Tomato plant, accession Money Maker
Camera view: bottom (45 deg); turntable rotation: 270 degrees
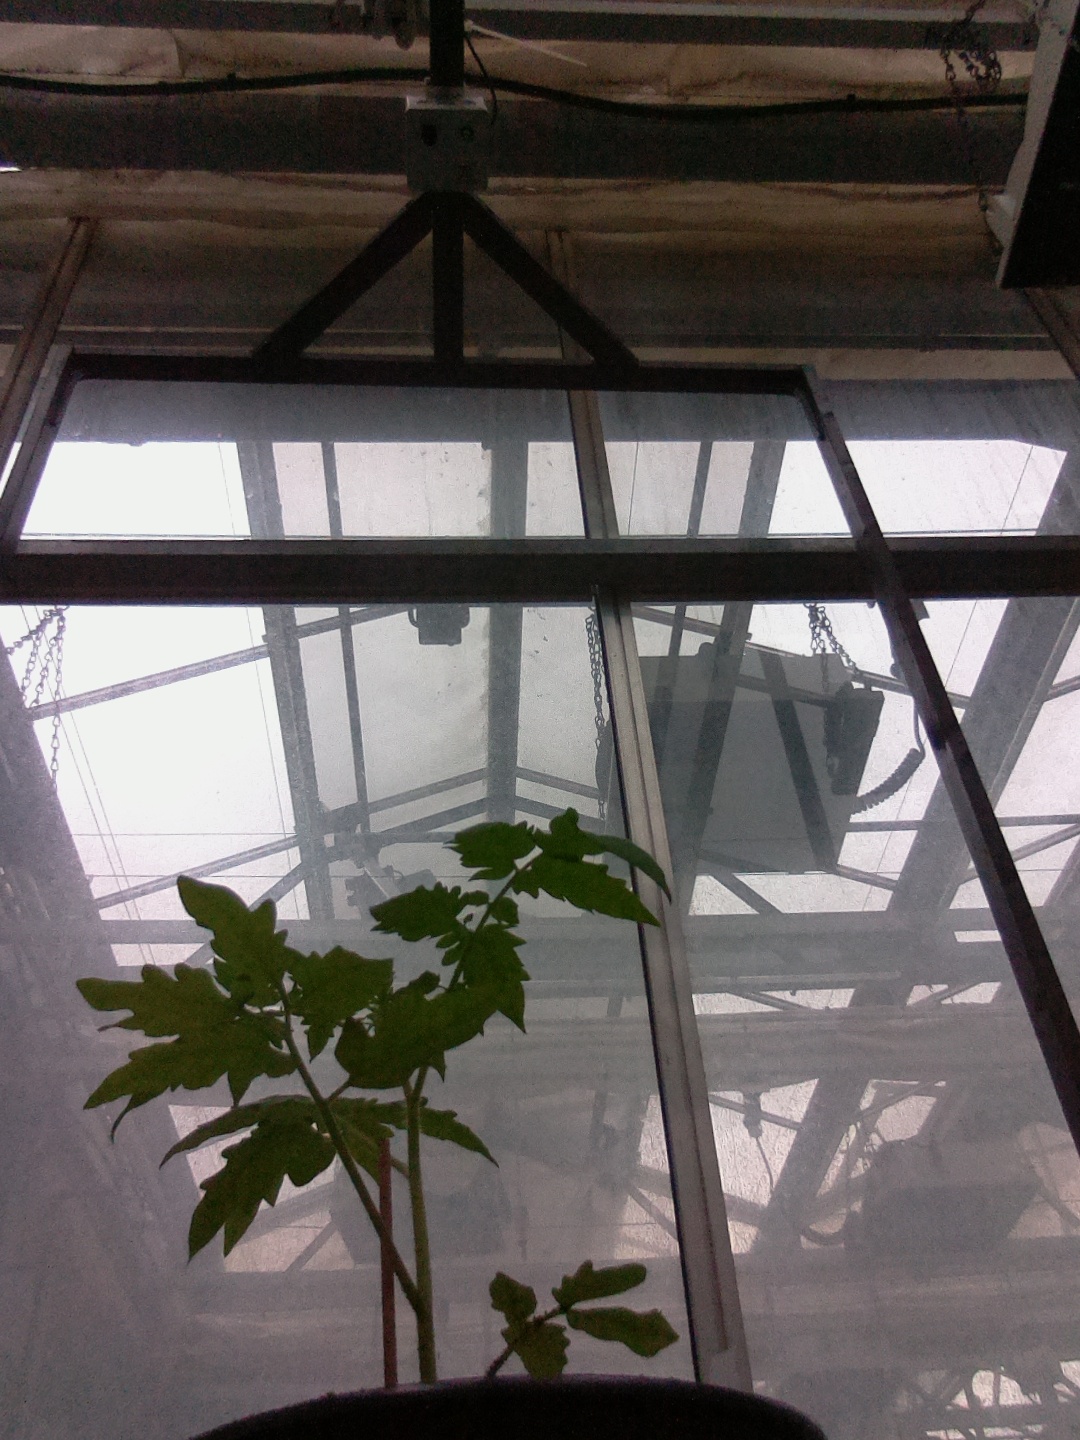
BBCH growth stage 13: 6 of true leaves visible